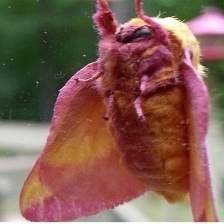
Species: ROSY MAPLE MOTH